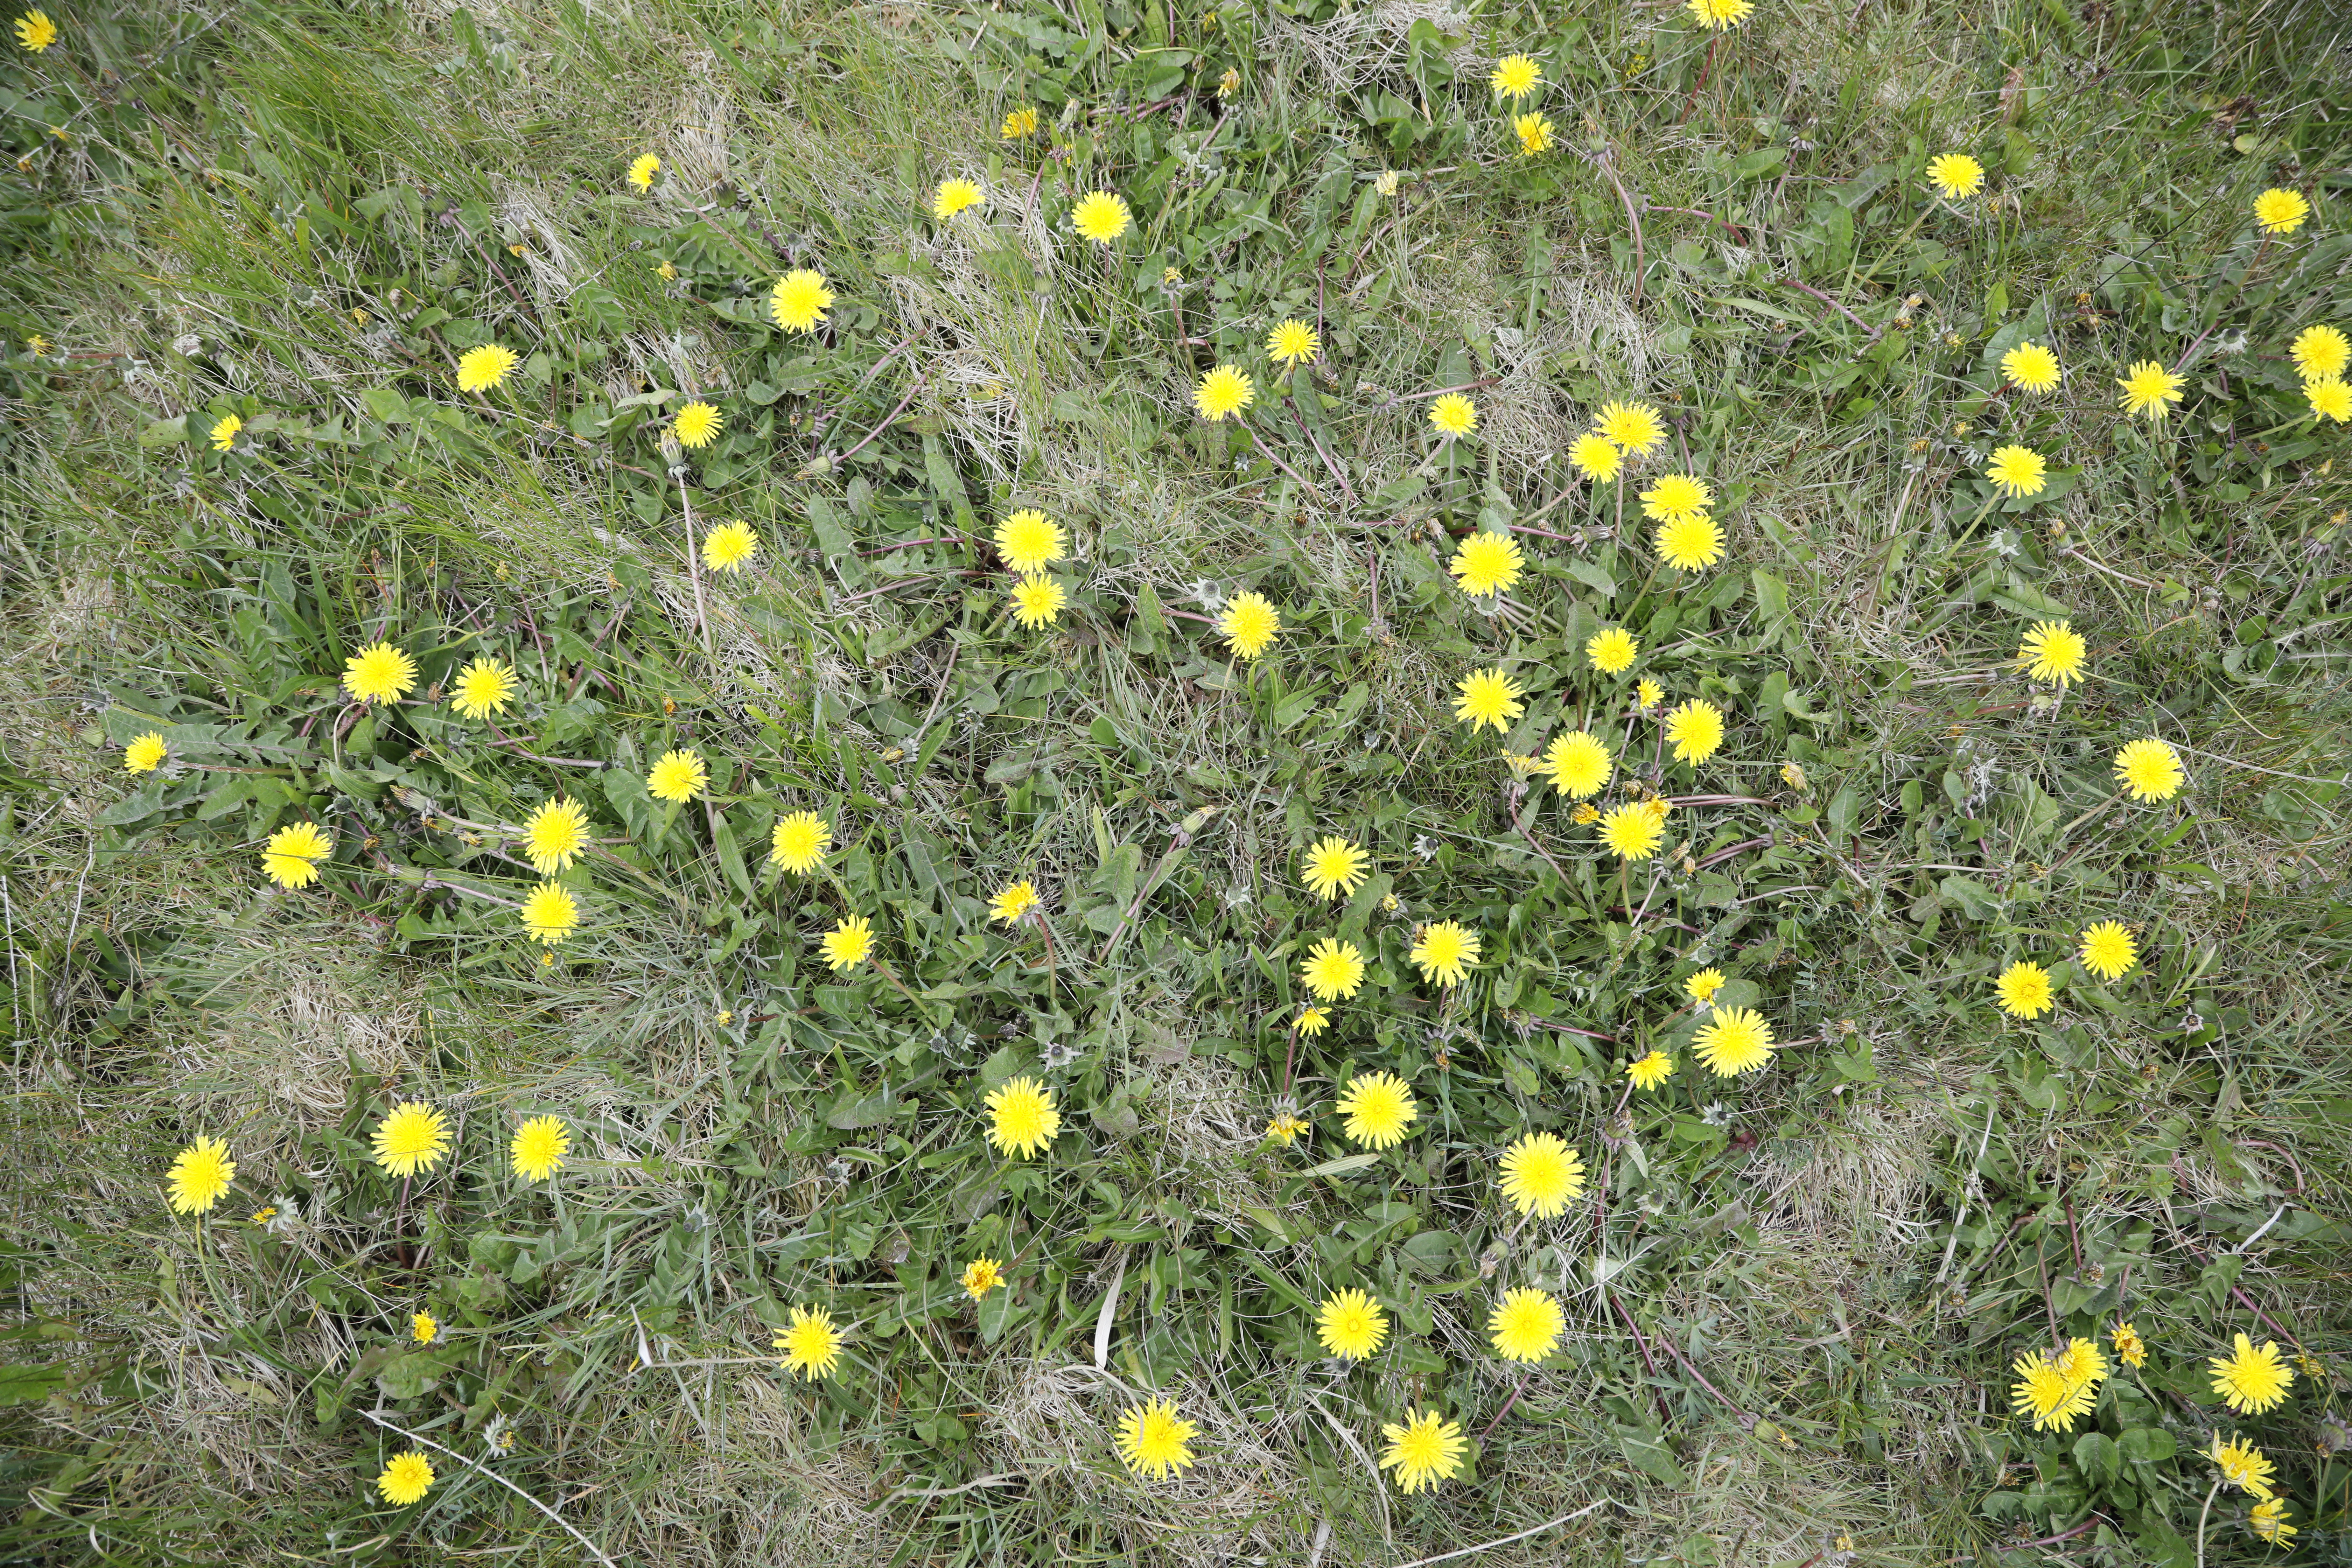
Plant species: Taraxacam officinale